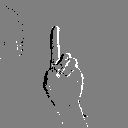
ASL letter: d